Nancy Astor, Viscountess Astor

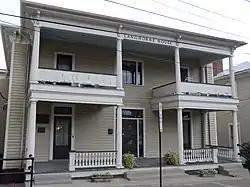
Nancy's childhood home, the Langhorne House in Danville, Virginia.

The marriage was unhappy. Shaw's friends said Nancy became puritanical and rigid after marriage. Her friends said that Shaw was an abusive alcoholic. During their four-year marriage, they had one son, Robert Gould Shaw III (Bobbie). Nancy left Shaw numerous times during their marriage, the first during their honeymoon. In 1903, Nancy's mother died; Nancy gained a divorce and moved back to "Mirador" to try to run her father's household but was unsuccessful.